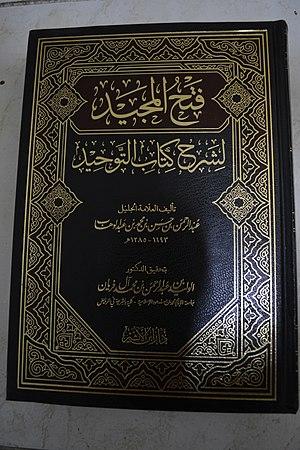
Le wahhabisme ou la dawa wahhabite est un mouvement de réforme se réclamant de l'islam sunnite hanbalite, affirmant prôner « un retour aux pratiques en vigueur dans la communauté musulmane du prophète Mahomet et ses premiers successeurs ou califes ». Il s'agit d'une forme de salafisme.